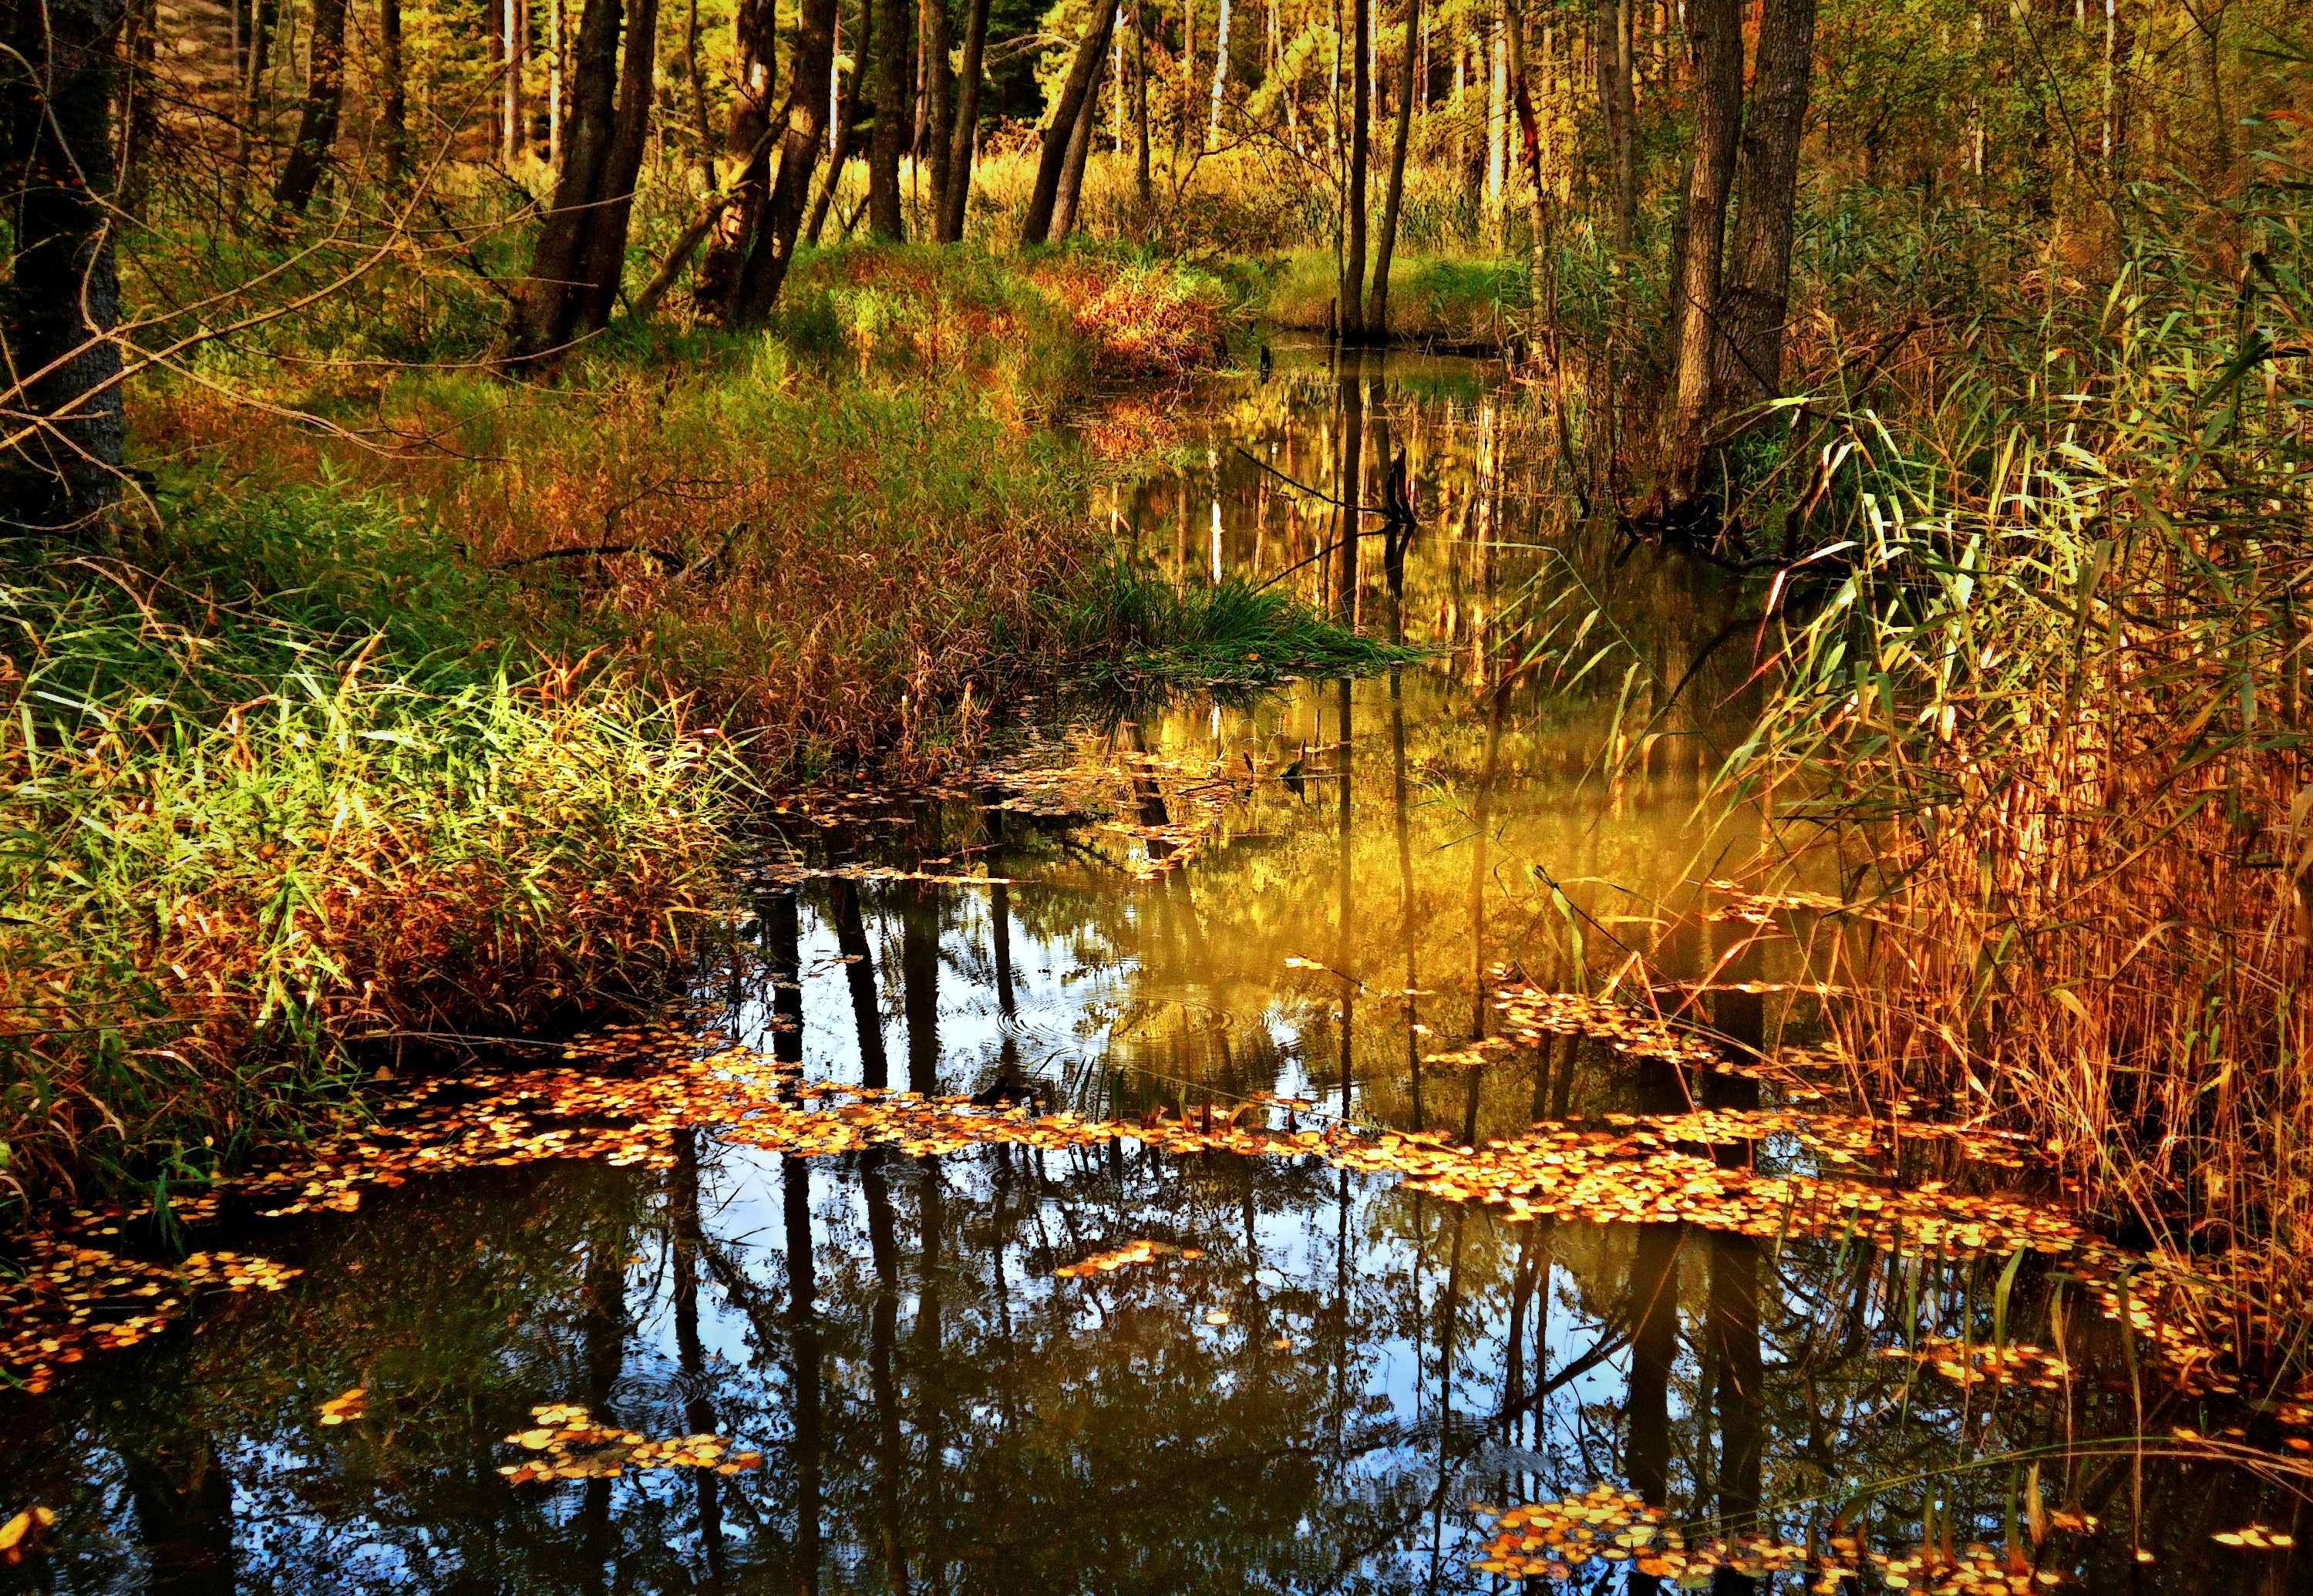
landscape, tree, water, nature, forest, creek, swamp, wilderness, branch, sunlight, leaf, lake, river, pond, foliage, stream, reflection, autumn, season, wetland, woodland, habitat, mite, ecosystem, natural environment, geographical feature, woody plant